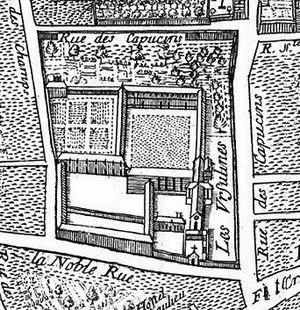
Couvent des Ursulines
Le couvent des Ursulines de Rouen est un couvent de l'Ordre de Sainte-Ursule situé dans le quartier Croix de Pierre, dans la partie Est de Rouen.